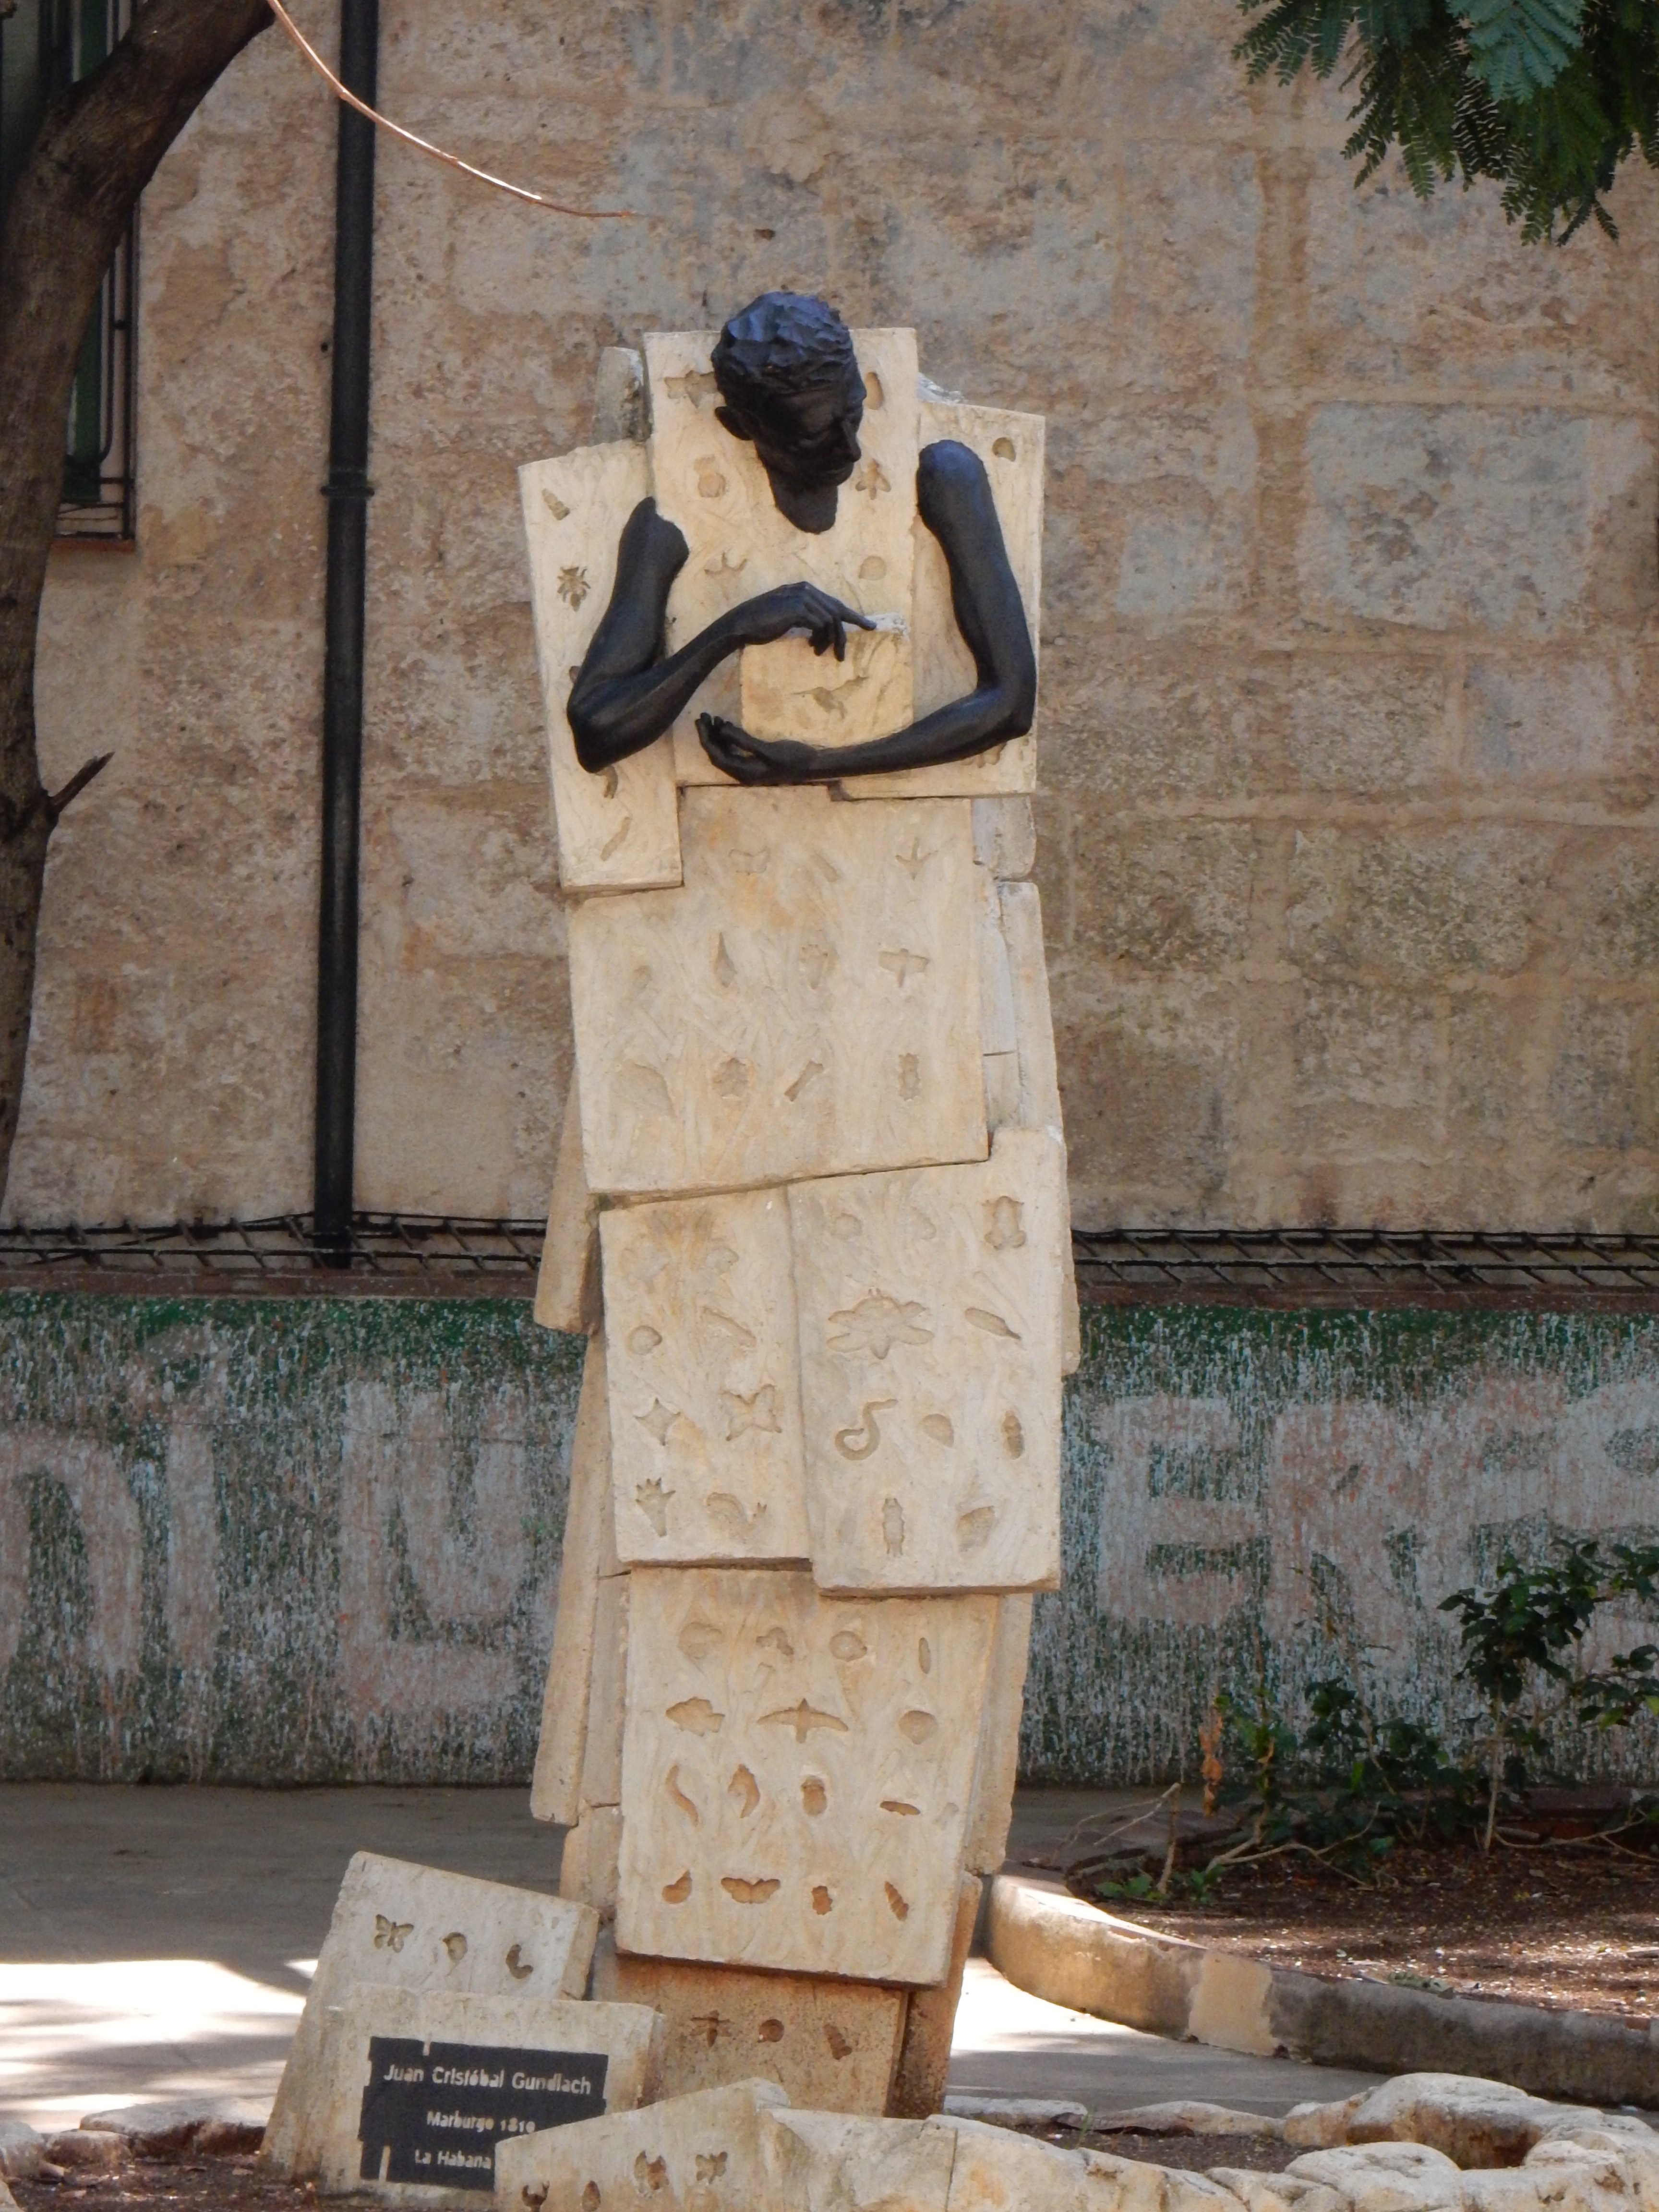
wall, monument, statue, cuba, sculpture, memorial, art, temple, public, carving, havana, ancient history